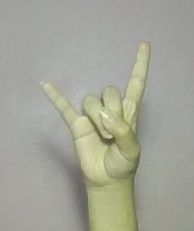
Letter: la